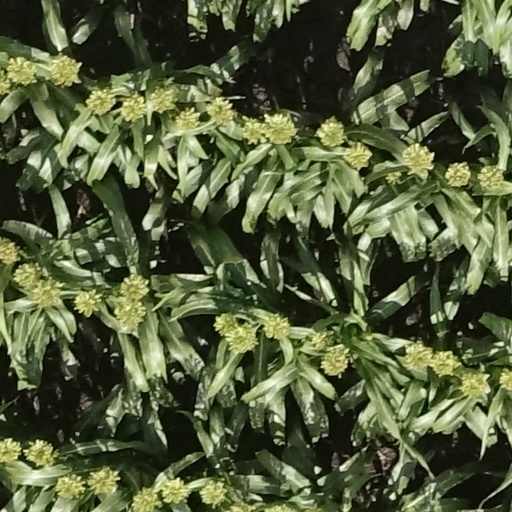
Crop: sorghum